Battle of Monastir (1917)

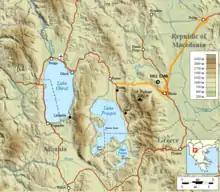
Location of Hill 1248 and Pelister mountain range

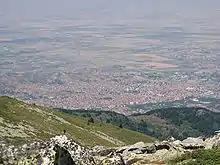
Monastir (today known as Bitola) seen from Pelister

Sarrail planned to attack the German and Bulgarian line between the Lakes Ohrid and Prespa and to launch a frontal attack North from Monastir against Hill 1248. On 11 March, the operations between the two lakes began with an intense bombardment and an attack by the 76th French Division against the Crvena Stena west of Monastir, where they captured some strong entrenchments around the villages of Dihovo, Tirnova (Tirnovo) and Snegovo. But resistance from Central Powers forces proved more vigorous than expected, which, combined with the terrible weather, caused the attack to fail.